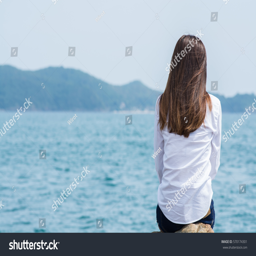
lonely woman sitting alone on a rock at sea